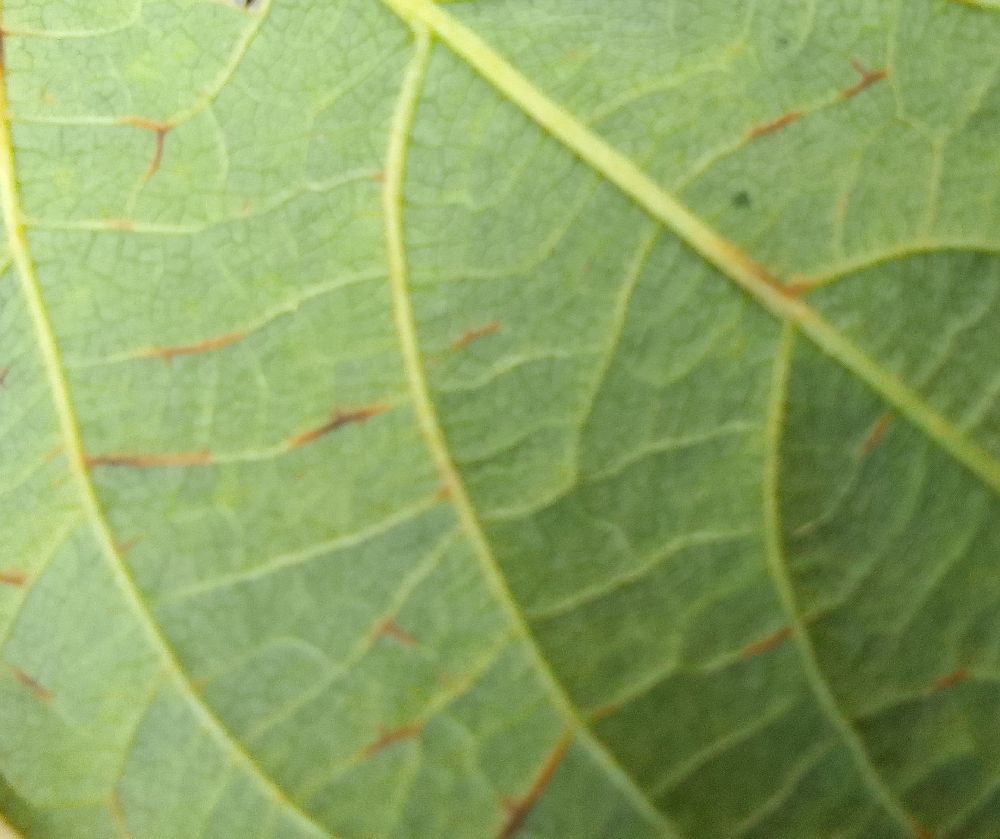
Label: anthracnose